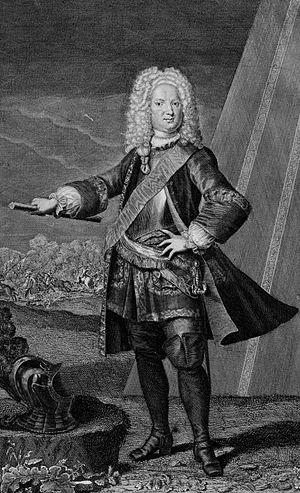
Jean-Adolphe II, né le 4 septembre 1685 à Weißenfels et mort le 16 mai 1746 à Leipzig, est duc de Saxe-Weissenfels de 1736 à sa mort.